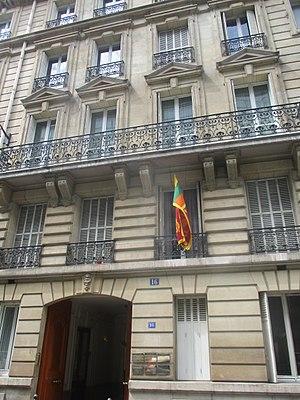
16 rue Spontini, Paris XVIe. Ambassade du Sri Lanka au premier étage.
L'ambassade du Sri Lanka en France est la représentation diplomatique de la République démocratique socialiste du Sri Lanka auprès de la République française. Elle est située 16, rue Spontini dans le 16ᵉ arrondissement de Paris, la capitale du pays. Son ambassadeur est, depuis 2017, Buddhi K. Athauda.